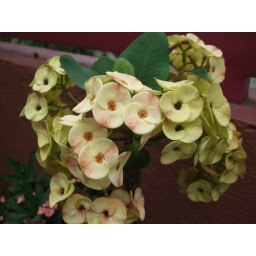
yellow flower by fujifilm f50fd